Manzanar Guayule Project

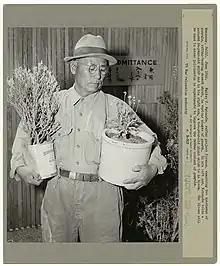
Walter T. Watanabe holding two pots of guayule plants for a research project to produce rubber for the war effort at the concentration camp where Japanese Americans were incarcerated during World War II.

Despite the efforts of Emerson and others being largely successful in regaining government funding for the project, the project would be shut down and eventually fade into obscurity. A large variety of reasons are to blame for the shutting down of the Manzanar Guayule Project from big to small. By this time, several researchers had left the project, either by moving to a different camp or by having found other work or research opportunities. By 1944, the war already shifted in favor of the Allies with domestic affairs in the U.S reflecting this change. Several Western Defense Command officials at this point were advocating an end to Japanese-American exclusion from the West Coast. President Franklin D. Roosevelt would officially rescind any general exclusion orders prohibiting Japanese-Americans from the West Coast with Public Proclamation Number 21 on December 17, 1944. This would be followed by the Manzanar internment camp closing down on November 21, 1945, with many internees leaving the camp prior to then.